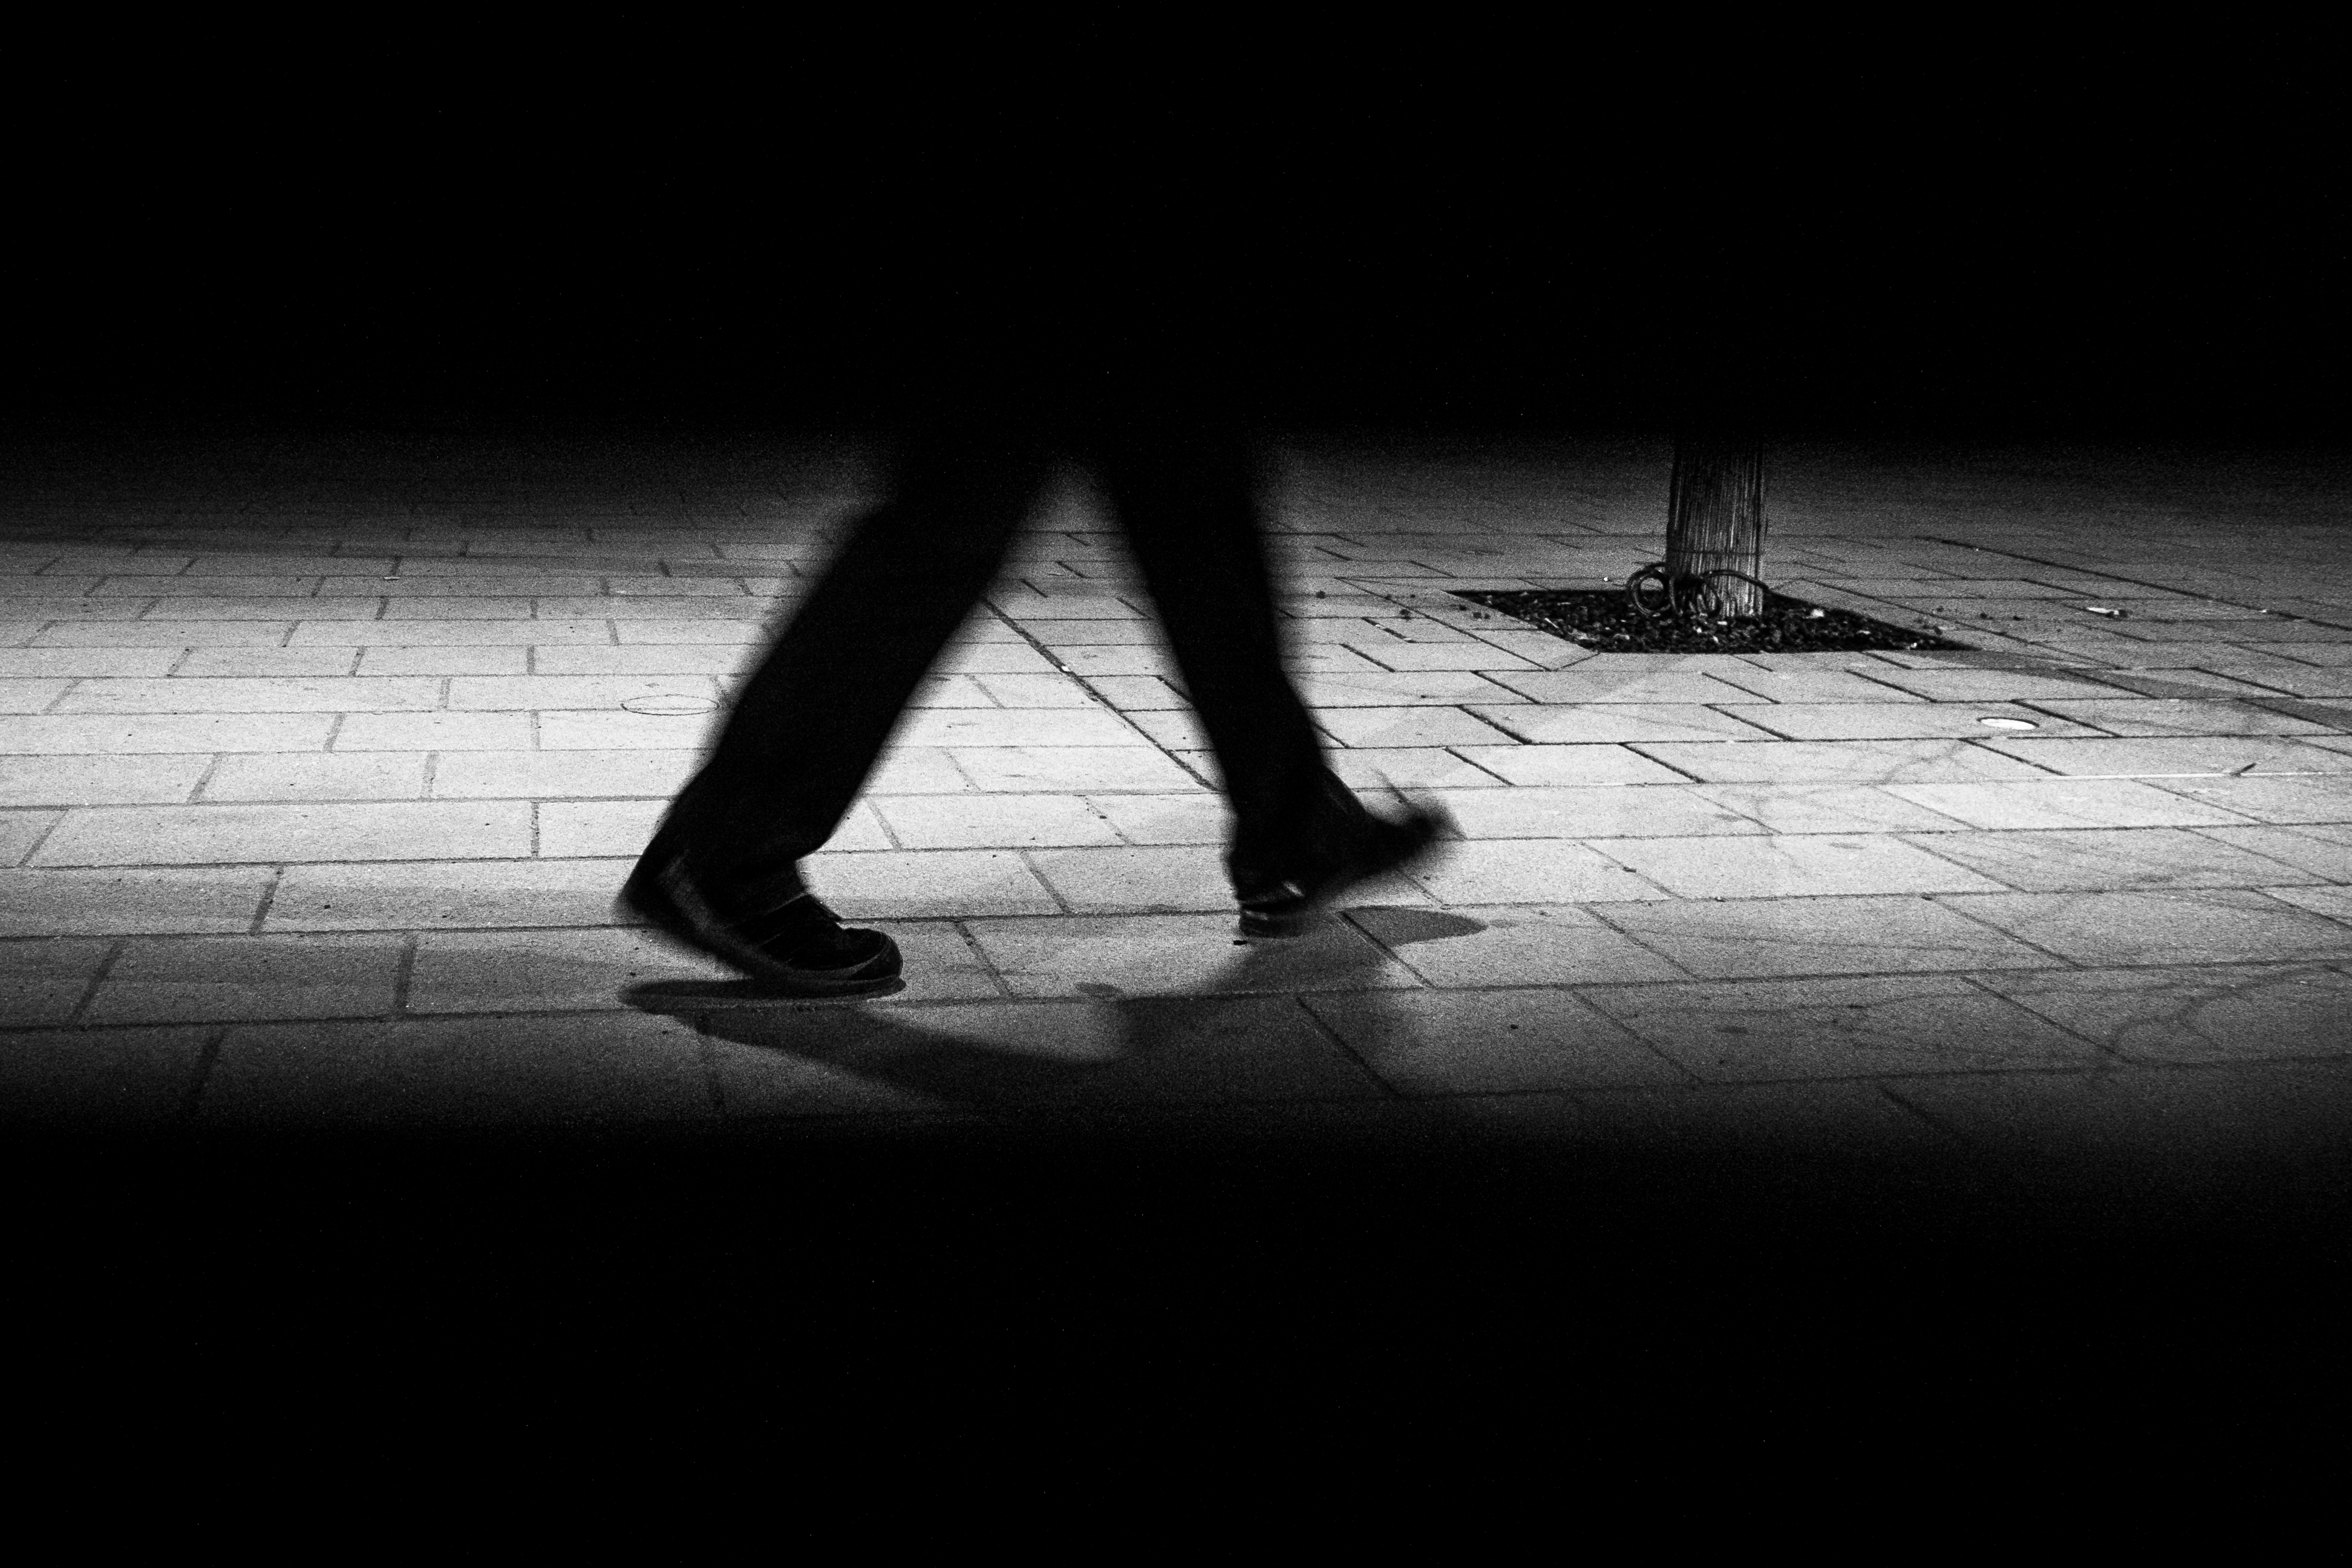
hand, man, walking, light, black and white, people, white, street, photography, city, explore, motion, leg, reflection, color, foot, frame, shadow, darkness, clothing, black, monochrome, movement, streetphotography, flickr, bw, shoes, blackandwhite, project, candid, creativecommons, stadt, germany, deutschland, dynamic, sw, scene, bayern, bavaria, schwarzweis, clothes, shape, fus, 32, menschen, strase, unposed, ungestellt, strasenfotografie, mann, 365, 366, augsburg, erwachsener, fujixt1, fujifilmxt1, project365, projekt, szene, adult, photoaday, pictureaday, project366, streettog, tog, zweisichtde, zweisichtig, bekleidung, kleidung, querformat, rahmen, landscapeformat, flanieren, gehen, schlendern, spazieren, strolling, schuhe, bewegung, dynamisch, 10rahmen, bein, monochrome photography, film noir, human positions